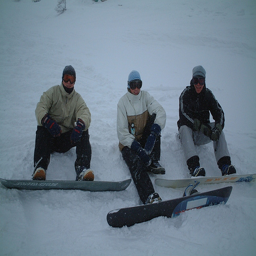
Three snowboarders sitting down on the ground, on a  trail.
Three people sitting in the snow with snowboards on.
Three snowboarders sit in the snow close together.
Three people sitting in the snow with their snowboards.
Three people with snowboards sit together in the snow.